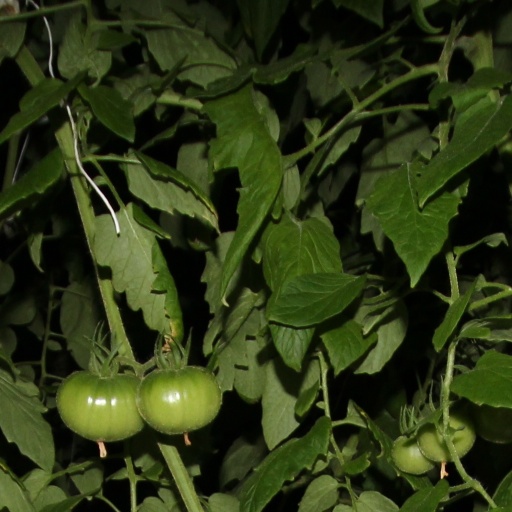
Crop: tomato